Riverside Cemetery Chapel

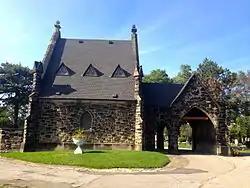

Riverside Cemetery Chapel is a historic chapel located in Riverside Cemetery at 3607 Pearl Road in Cleveland, Ohio. It was built in 1876, received an addition in 1897, and closed due to disrepair in 1953. It was added to the National Register of Historic Places in 1987. It underwent a major renovation beginning in 1995, and reopened in 1998.